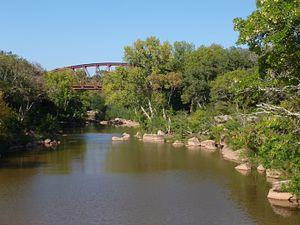
Photo prise à Vidauban (83), au sein de la Réserve Naturelle Nationale de la plaine des Maures.
L'Aille est une rivière française, affluent droit de l'Argens. Elle coule entièrement dans le département du Var en région Provence-Alpes-Côte d'Azur.
Vidauban est une commune française située dans le département du Var, en région Provence-Alpes-Côte d'Azur, sur les bords de l'Argens. Elle connaît une croissance démographique rapide, de plus de 4 % par an : 9 311 habitants en 2005, 11 066 habitants en 2012.